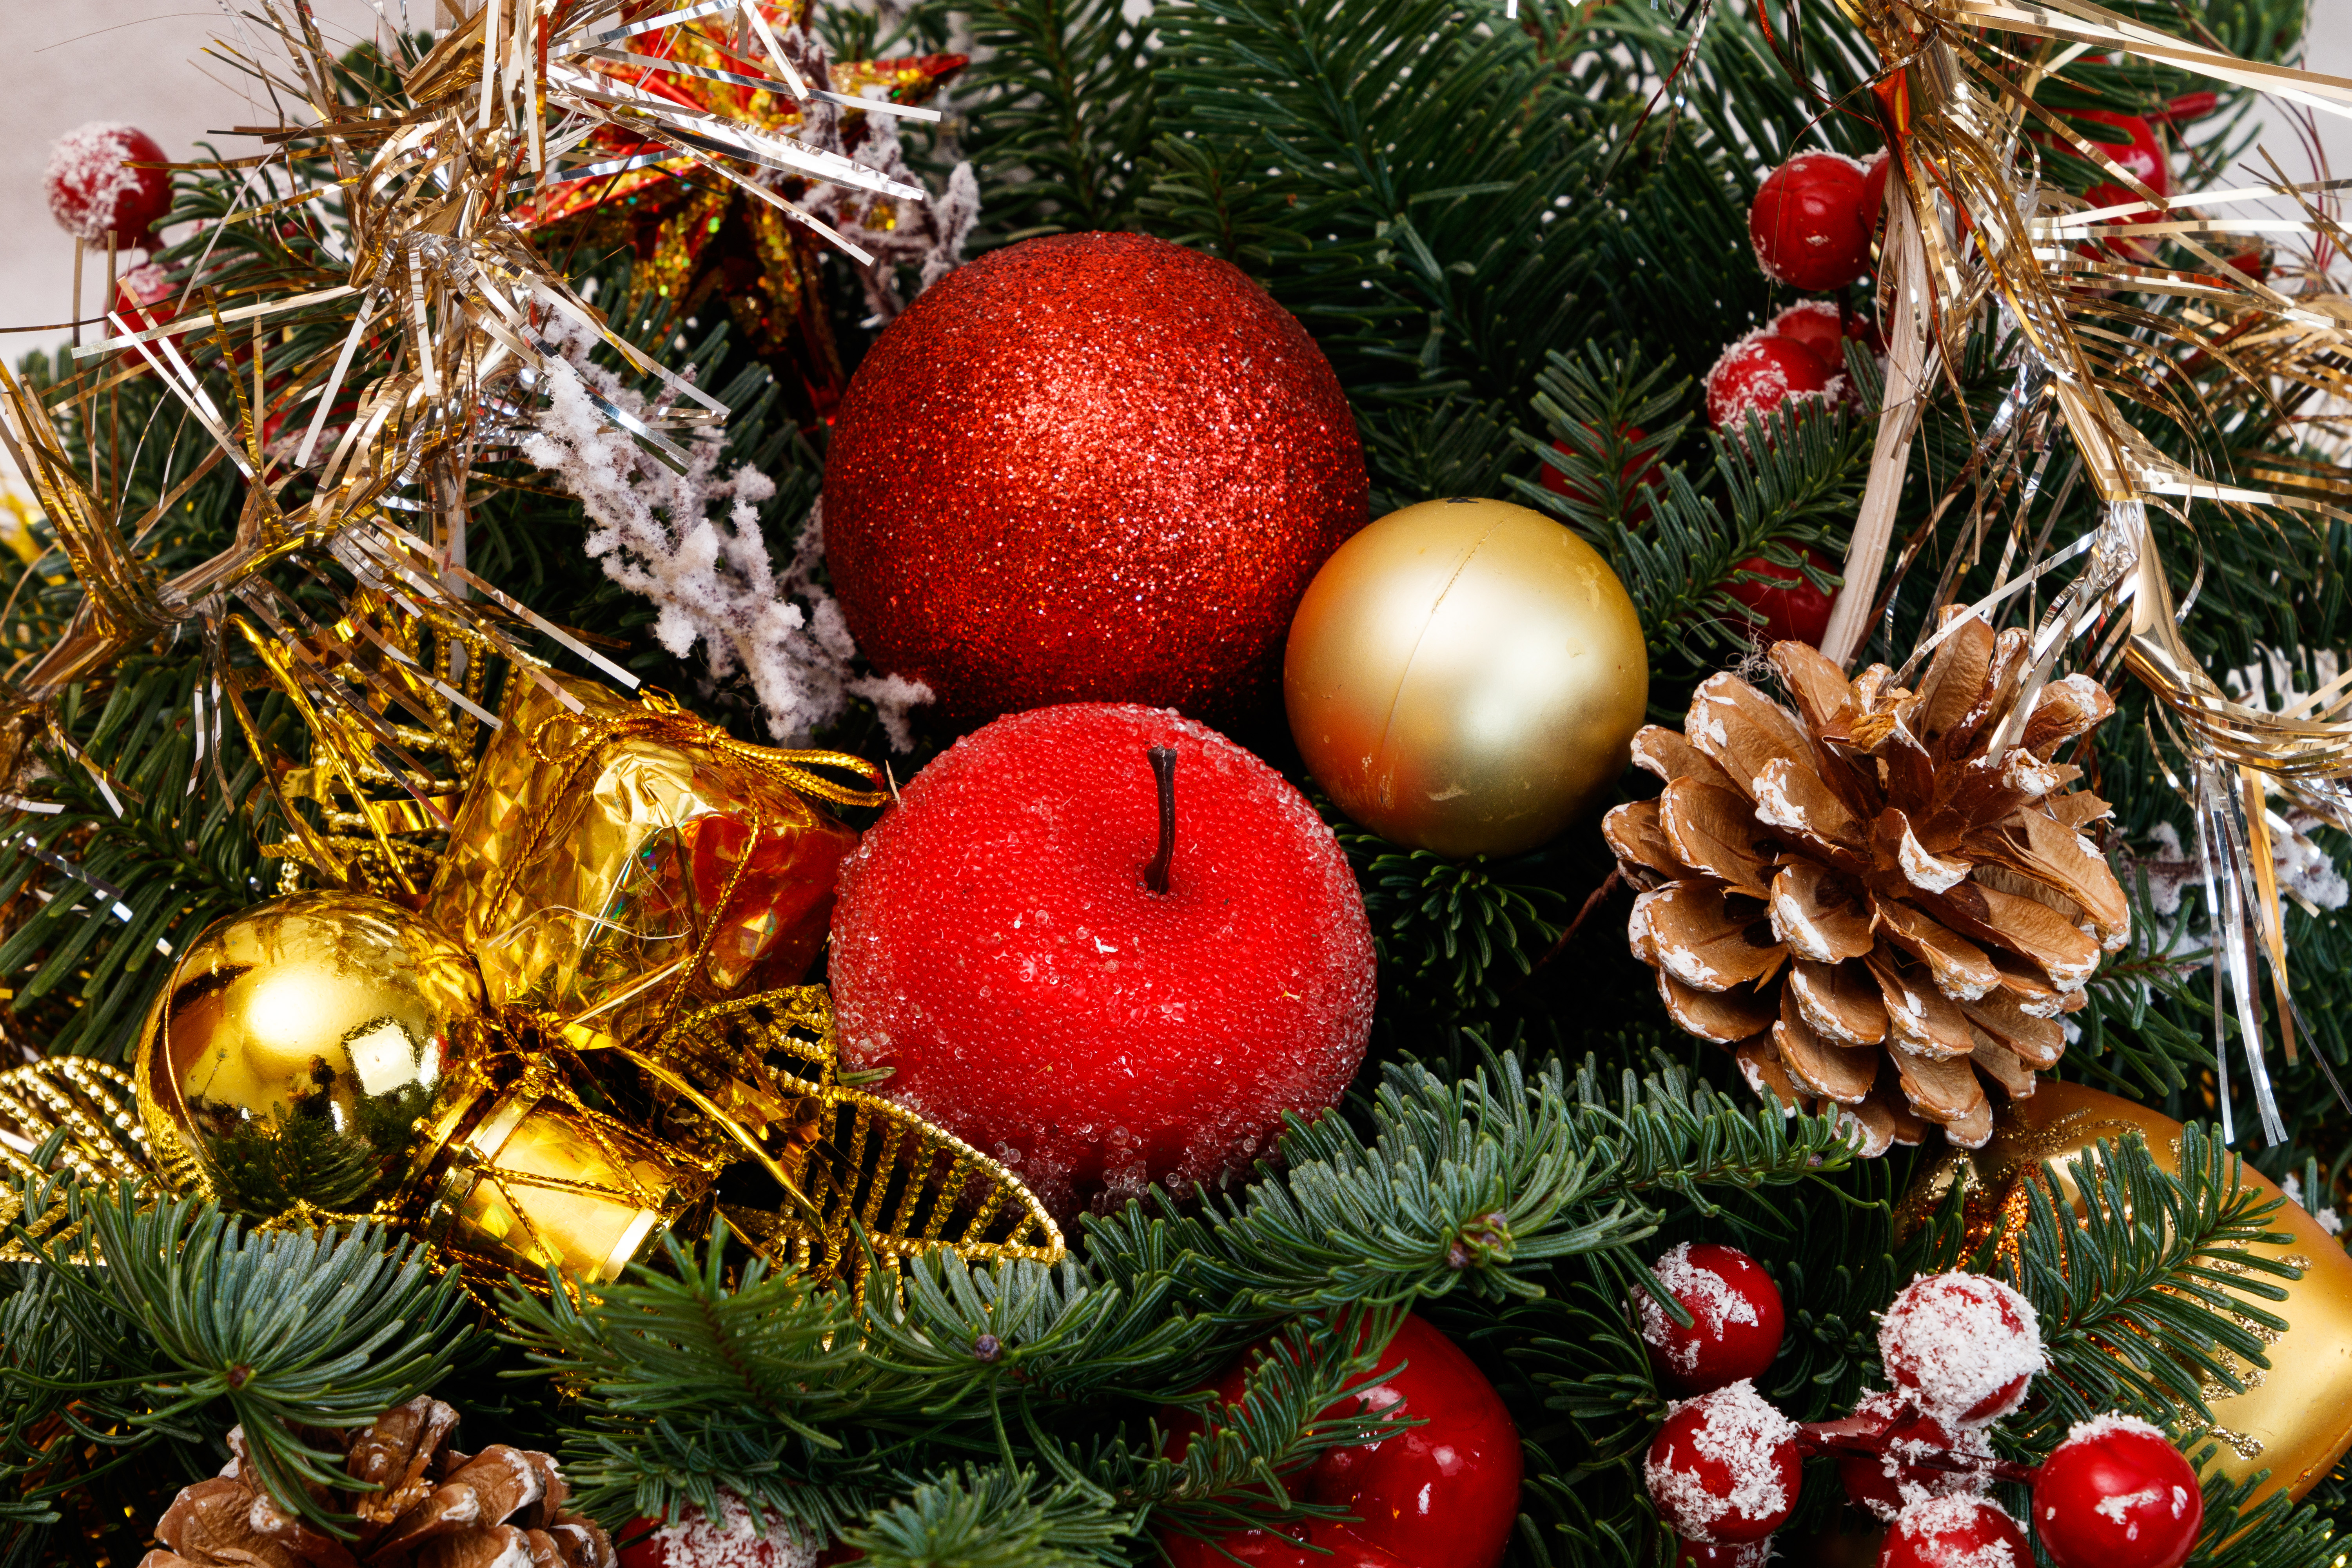
christmas, new year, christmas tree, christmas tree toy, decorations, christmas garland, winter, christmas ball, New Year's pictures, christmas pictures, holiday, balls, lights, night, shine, fun, christmas decoration, event, christmas ornament, red, Holiday ornament, woody plant, interior design, ornament, christmas eve, natural material, pine family, evergreen, sphere, conifer, fir, spruce, white pine, silvertip fir, pine, shortstraw pine, larch, cypress family, christmas lights, conifer cone, oregon pine, festival, Yellow fir